Big Miracle

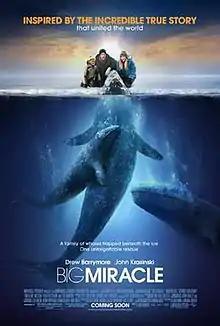
Theatrical release poster

Big Miracle, originally known as Everybody Loves Whales, is a 2012 drama film directed by Ken Kwapis. It stars Drew Barrymore and John Krasinski. The film is based on Tom Rose's 1989 book "Big Miracle" (originally titled "Freeing the Whales"), which covers Operation Breakthrough, the 1988 international effort to rescue gray whales trapped in ice near Point Barrow, Alaska.